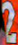
Number: 2